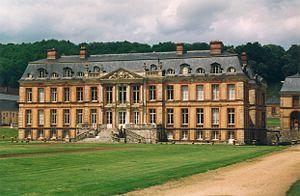
Le château de Dampierre à Dampierre-en-Yvelines, France, vue de face arrière
Jules Hardouin-Mansart, comte de Sagonne, né le 16 avril 1646 à Paris et mort le 11 mai 1708 à Marly-le-Roi, est un architecte français. Il fut Premier architecte du roi Louis XIV et surintendant des Bâtiments du roi.
Le château de Dampierre est un château français de style classique situé dans le creux d'un vallon, contre la vallée de Chevreuse, dans la commune de Dampierre-en-Yvelines dans le département des Yvelines et la région d'Île-de-France.